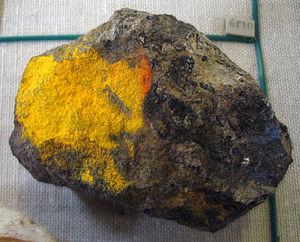
La hawleyite est une espèce minérale composée de sulfure de cadmium à structure cristalline cubique de formule CdS. Il s'agit d'un minéral rare et fragile, jaune brillant, formant des agrégats jaune lumineux souvent associé à la sphalérite.